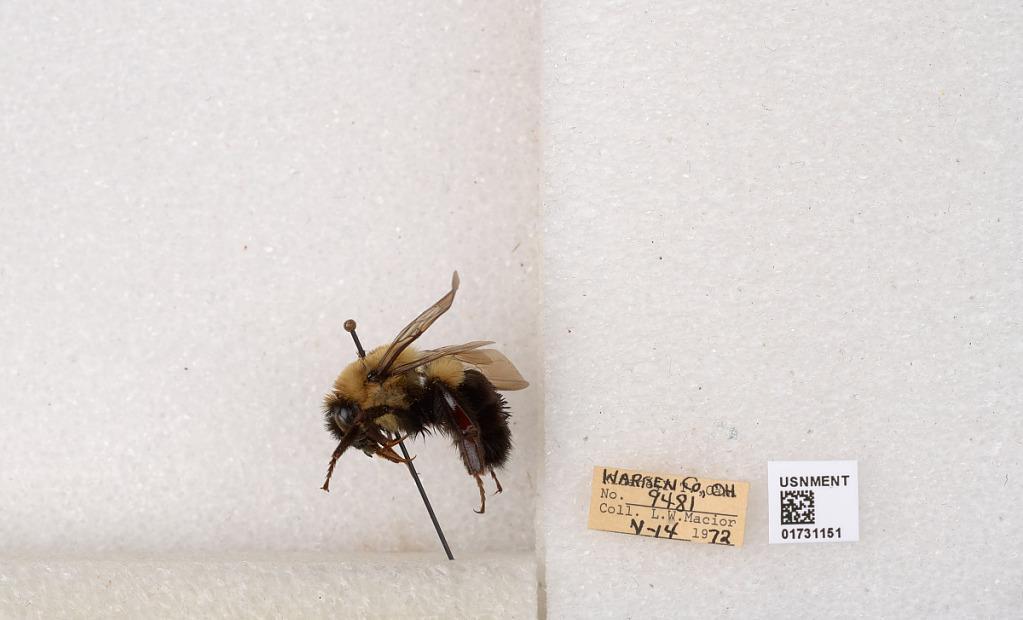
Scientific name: Bombus impatiens Cresson
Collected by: L. Macior
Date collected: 1972-5-14
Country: United States
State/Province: Ohio
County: Warren
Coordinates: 39.4276, -84.1668